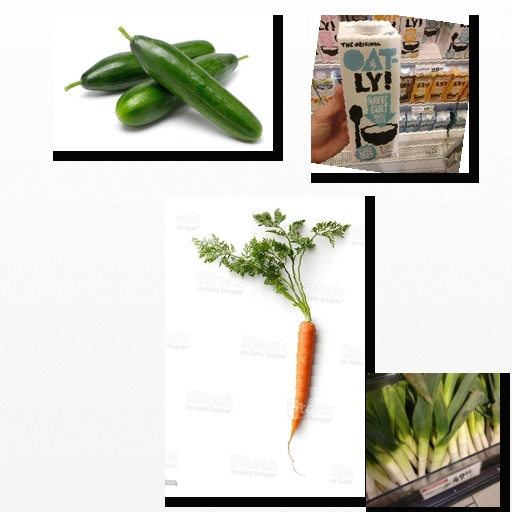
Food items: carrot, cucumber, leek, oatghurt